Novelty item

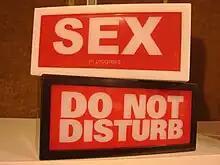
Humorous novelty signs

Sex toys are often described as novelty items (varying from this definition, as they do serve a practical purpose), and some products sold in sex shops may not have any practical sexual function, if operating primarily as a humorous gift, such as sex dice. Some food products may be considered novelty items, especially when first introduced, such as deep-fried Mars bars.